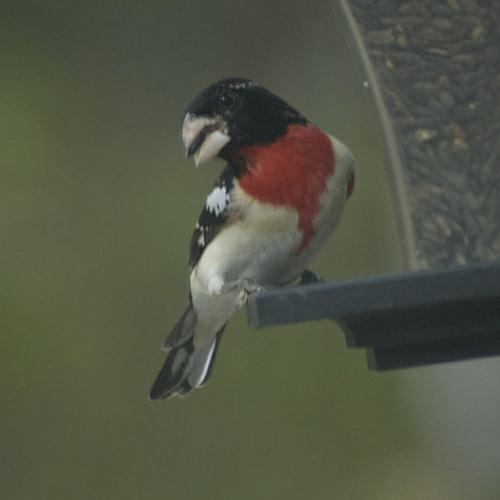
A photo of a rose breasted grosbeak